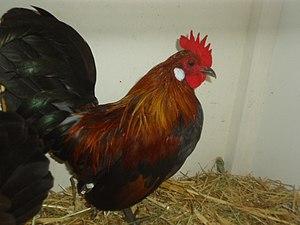
Coq nain
La naine hollandaise ou "Hollandskriel" en néerlandais, est une race de poule domestique.